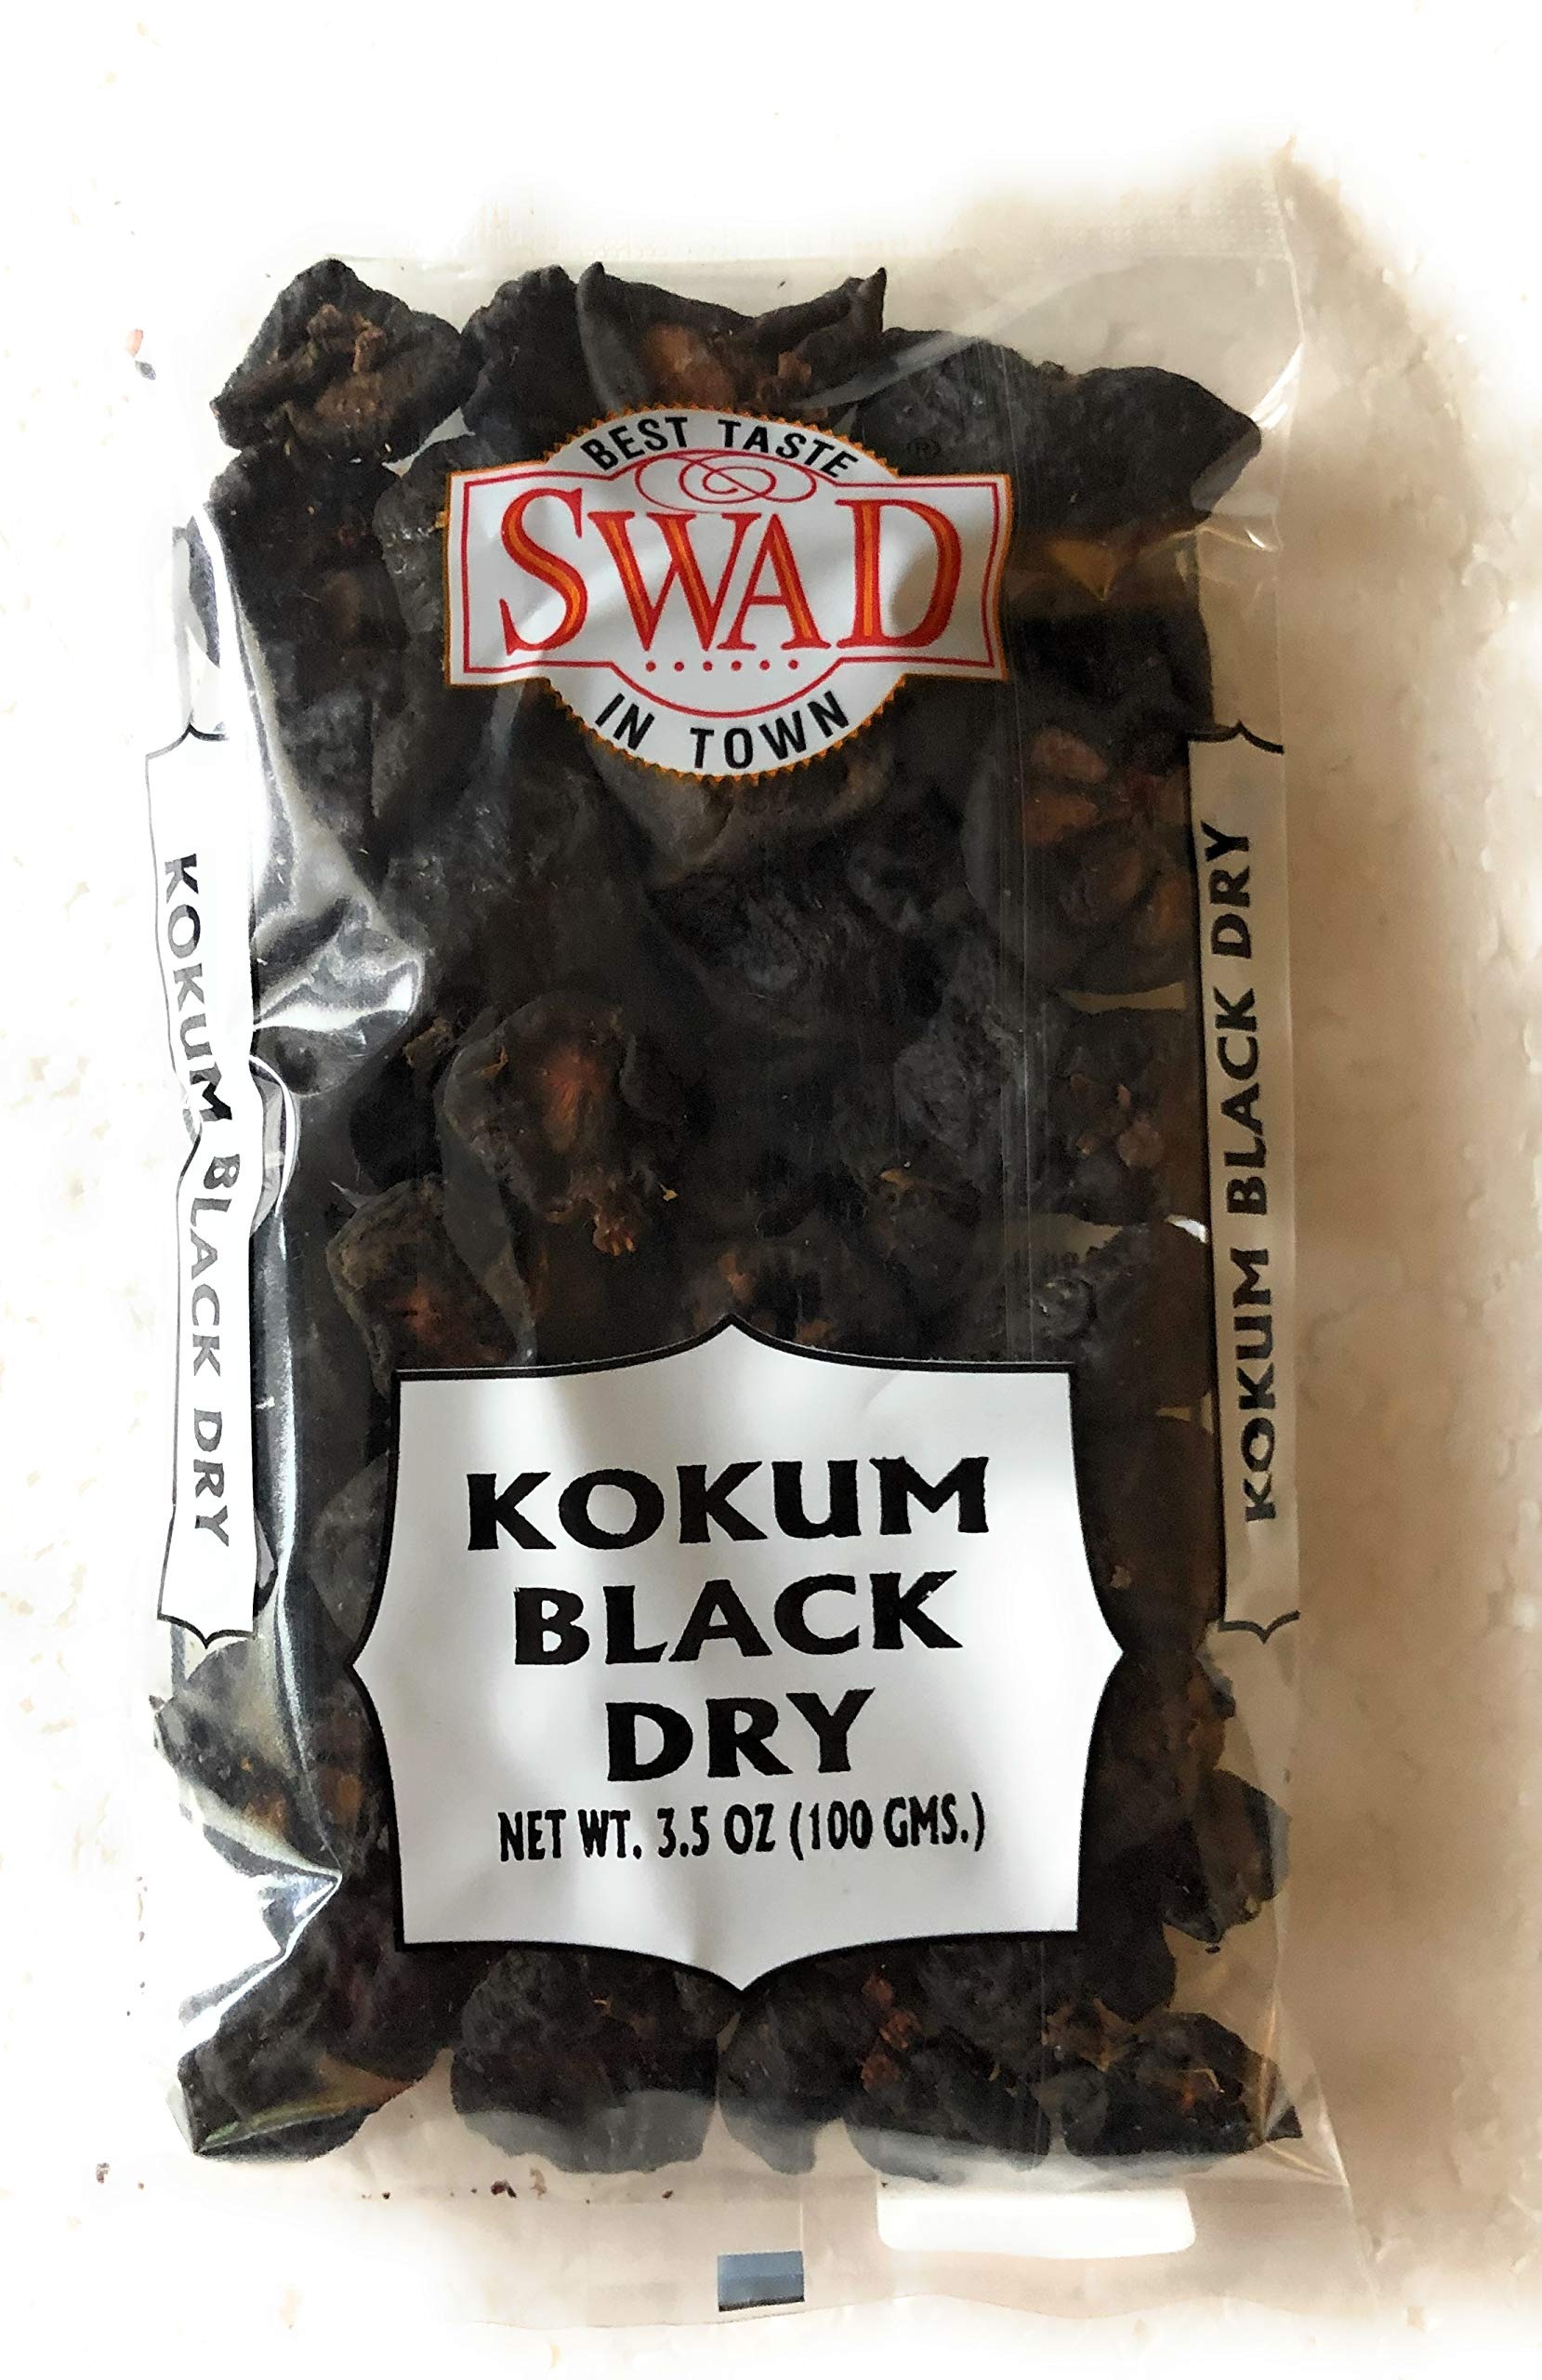
Item Name: Swad Kokum Black Dry - 100 Grams
Value: 3.5274
Unit: Ounce

Price: 8.99